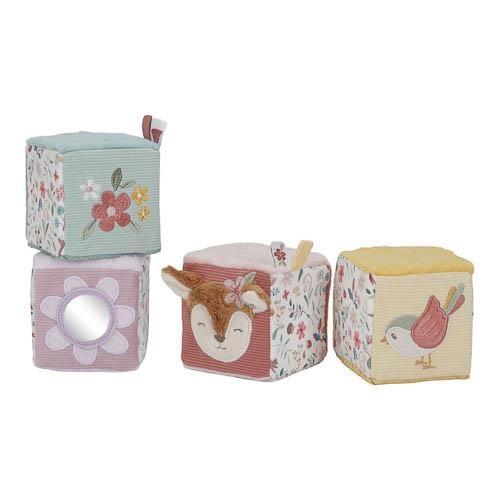
blokkenset, fairy garden – LITTLE DUTCH
Ring, ring, ratel. Met verschillende geluiden, texturen en kleuren om te ontdekken, zal deze vrolijke set zachte activiteitenblokken je kleintje uren bezighouden. Daarnaast wordt de hand-oogcoördinatie van je kindje spelenderwijs gestimuleerd. De set bestaat uit 4 zintuiglijke blokken, elk gedefinieerd door zachte kleuren en een uniek nummer. Babyhandjes zullen daarnaast leuke labels, pluche panelen en een zonnig spiegeltje ontdekken. Afmetingen: 17x17x8 cm
Brand: Little Dutch
Category: Baby & Toddler > Baby Toys & Activity Equipment > Baby Activity Toys > Activity Centers